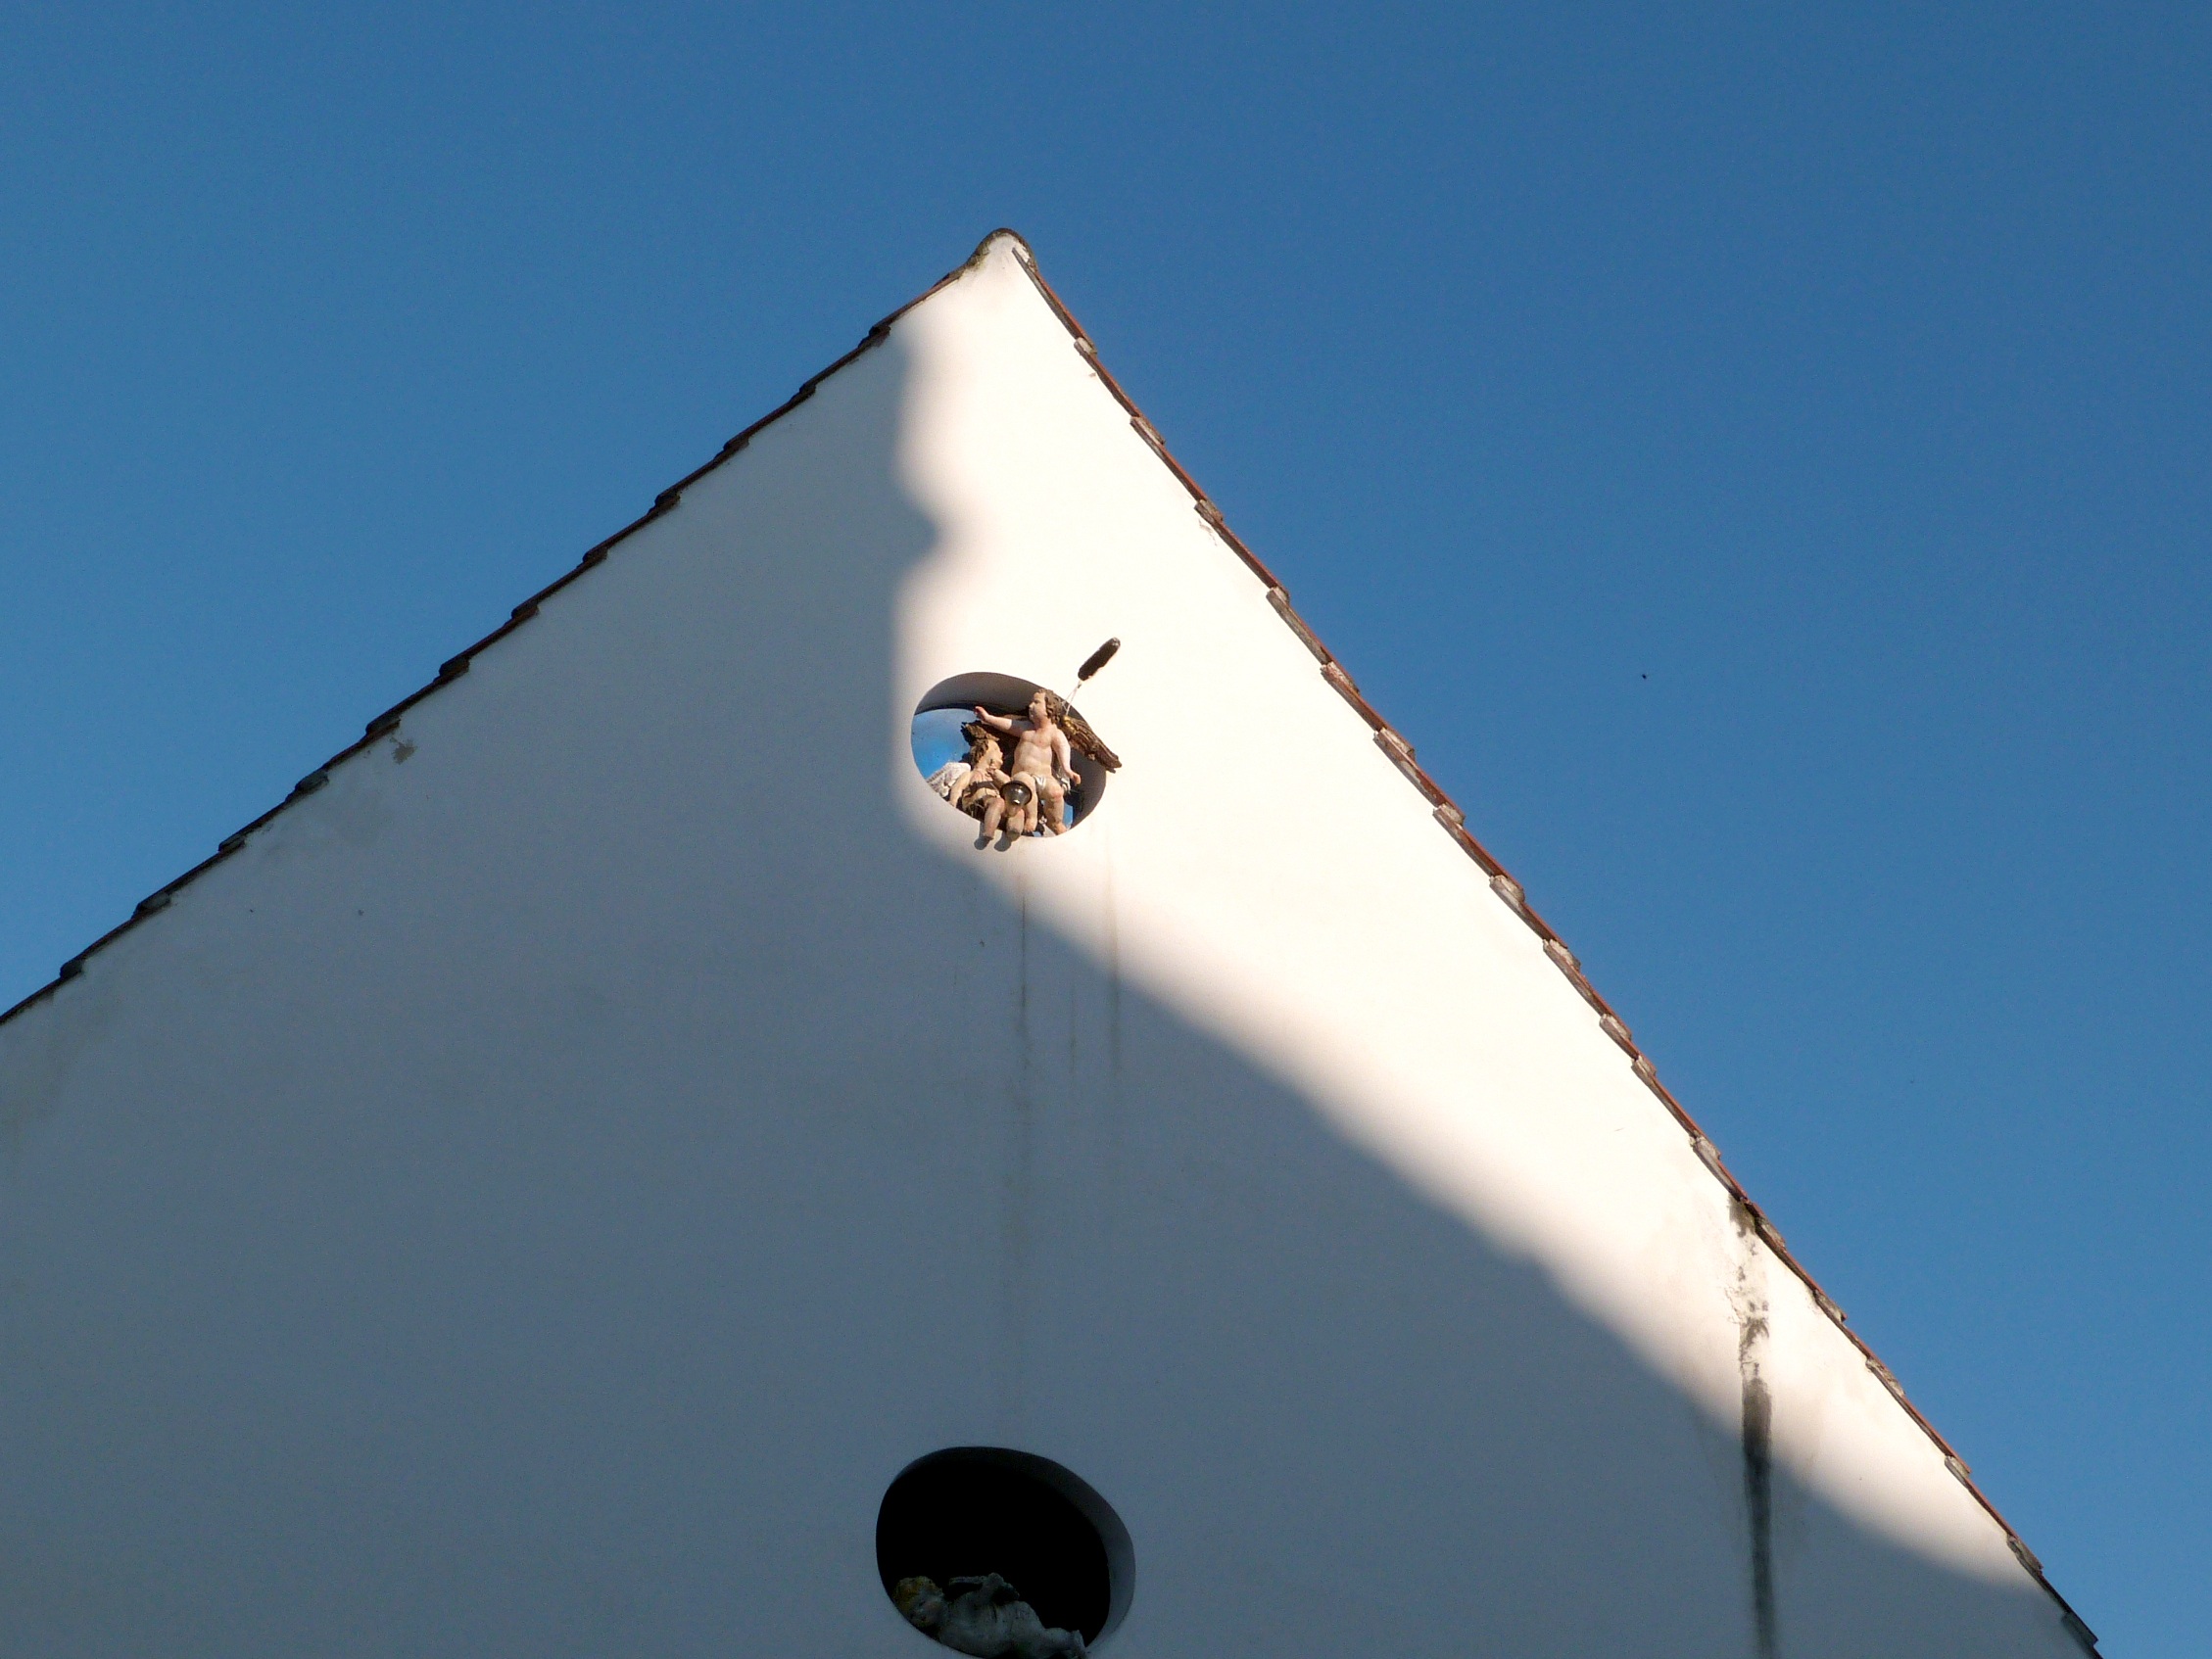
wing, light, cloud, sky, house, window, wind, roof, line, mast, flight, flag, shadow, blue, street light, lighting, angels, shape, atmosphere of earth